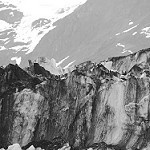
Label: B & W